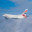
Label: airplane